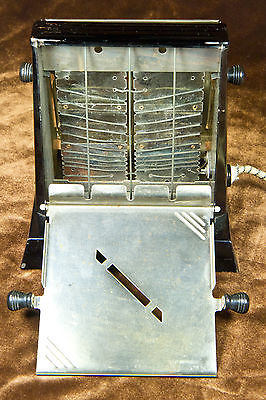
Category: toaster